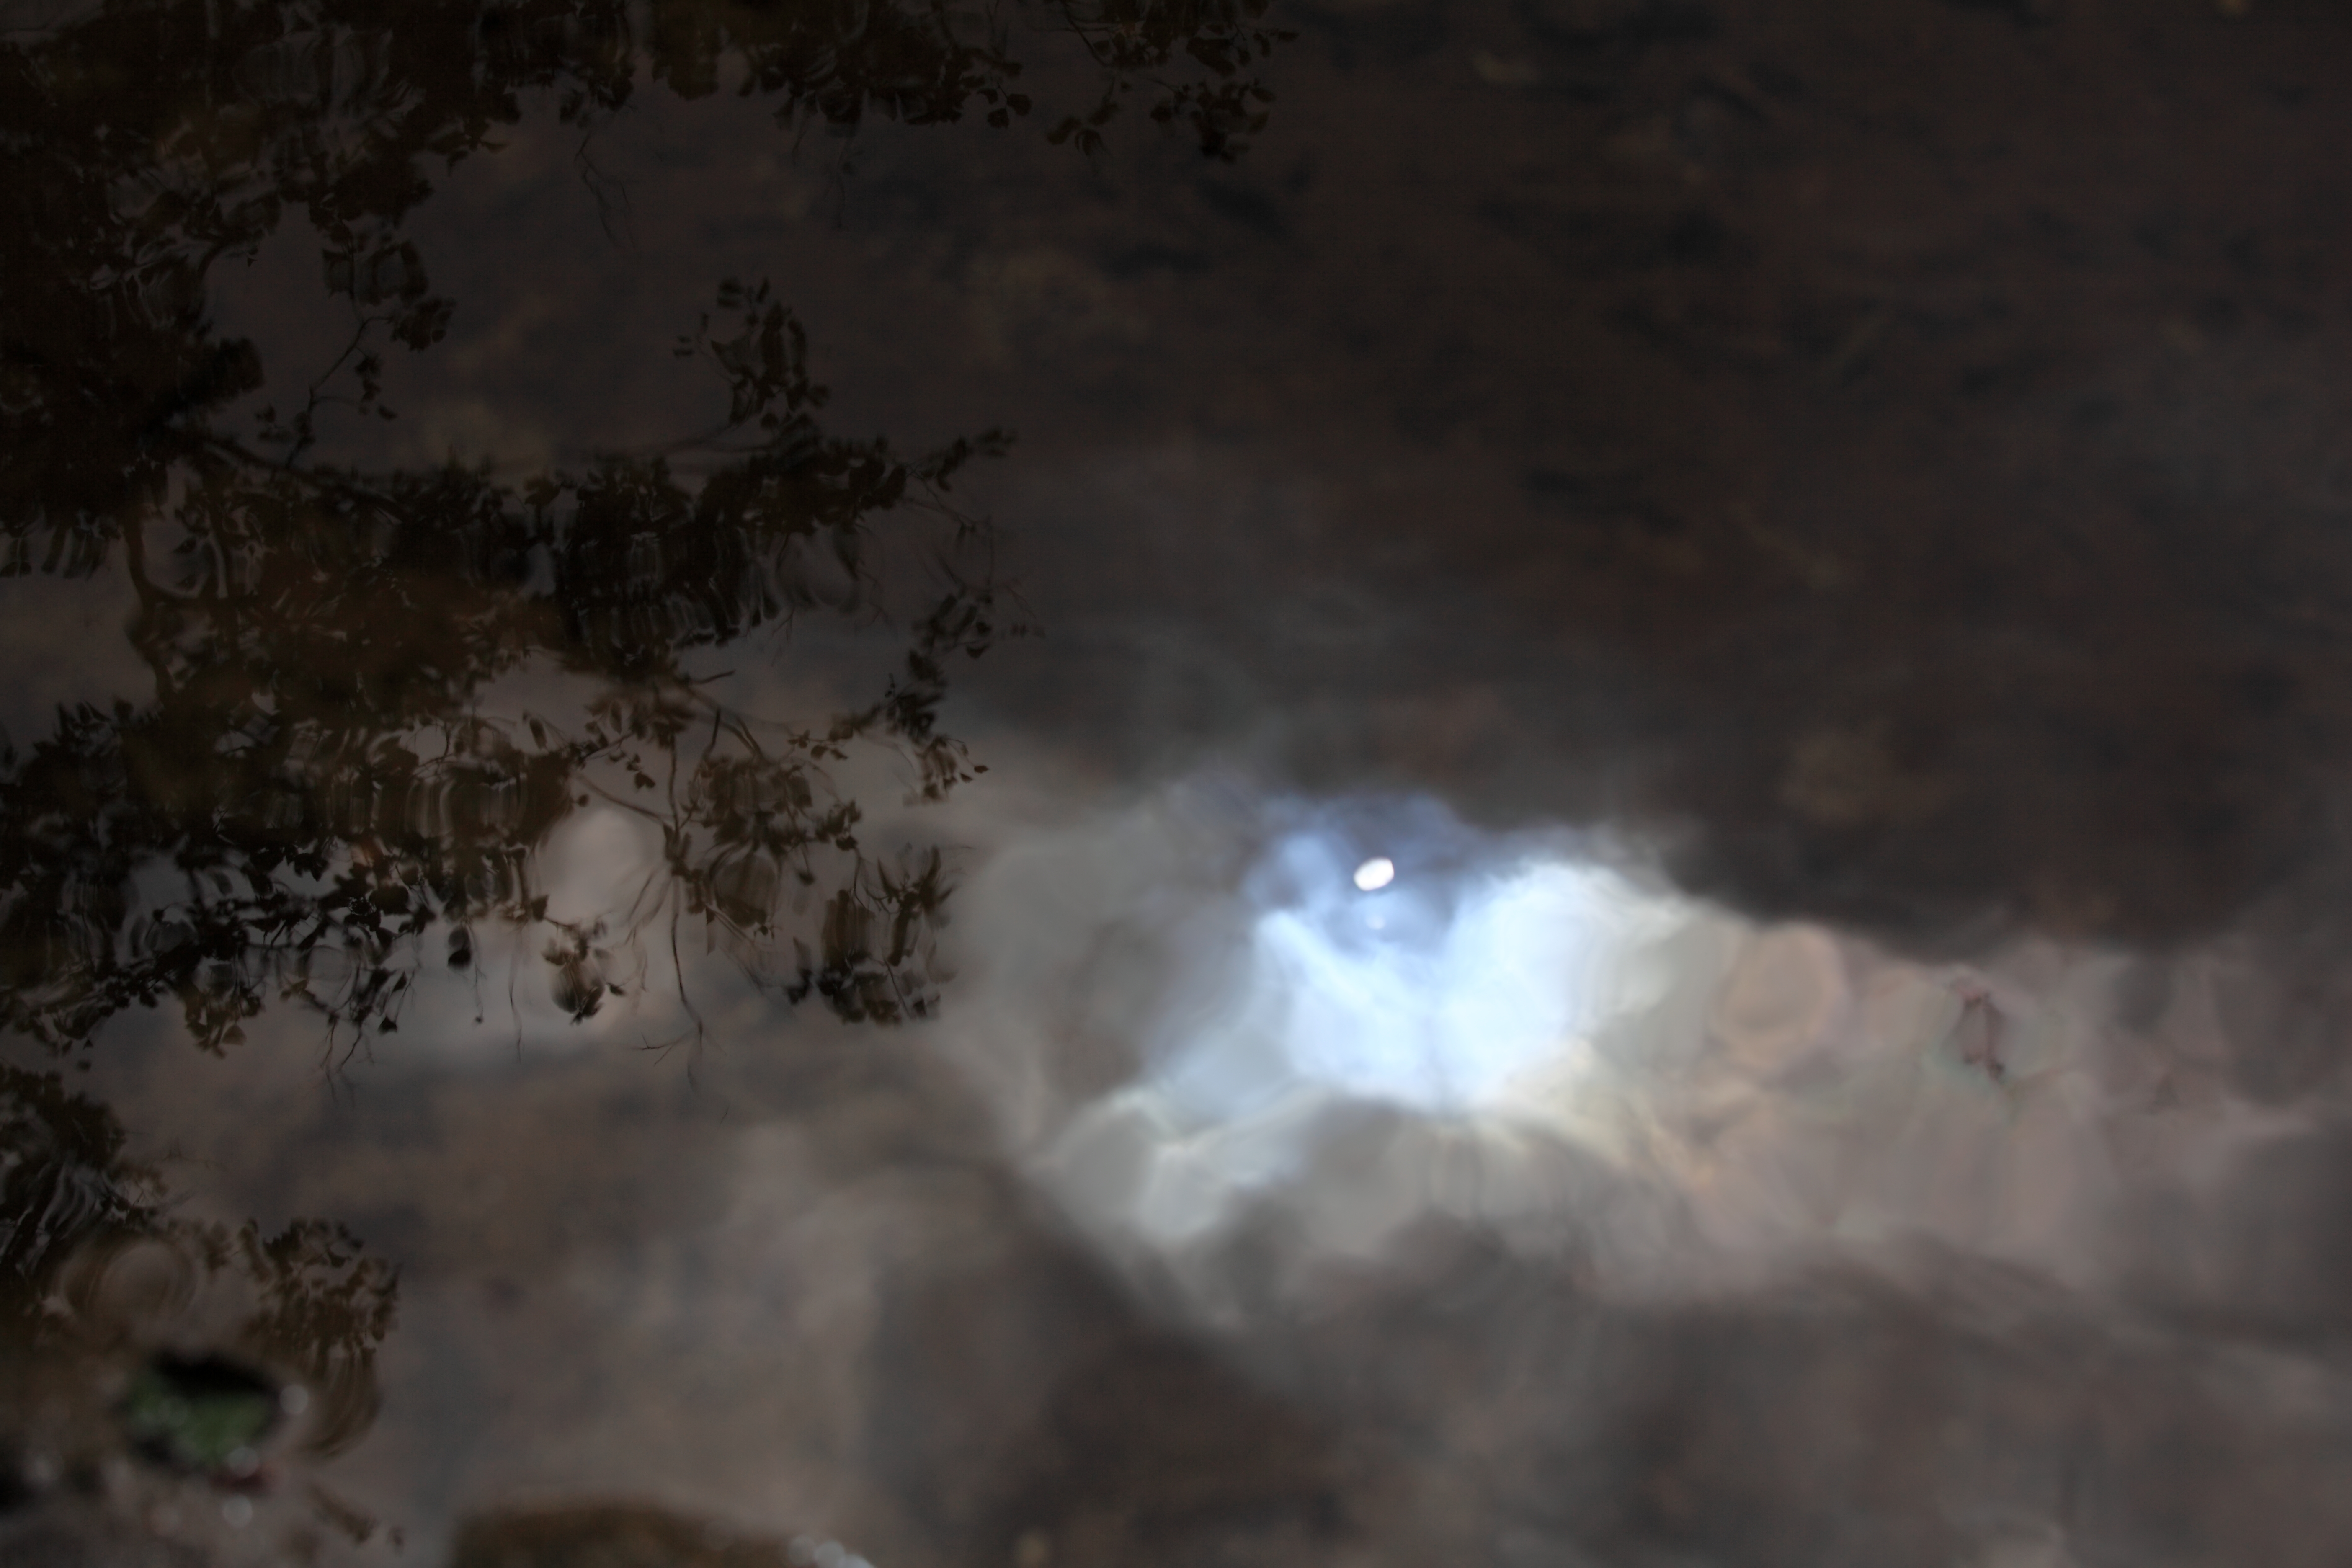
pattern, reflection, high, highland, plateau, 5d, hires, markii, hi, res, resolution, nagano, matsumoto, kamikochi, landform, geological phenomenon